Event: Nepal Earthquake
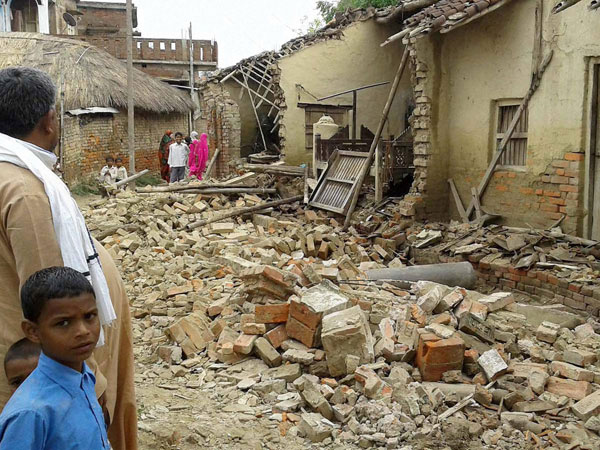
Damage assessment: damage